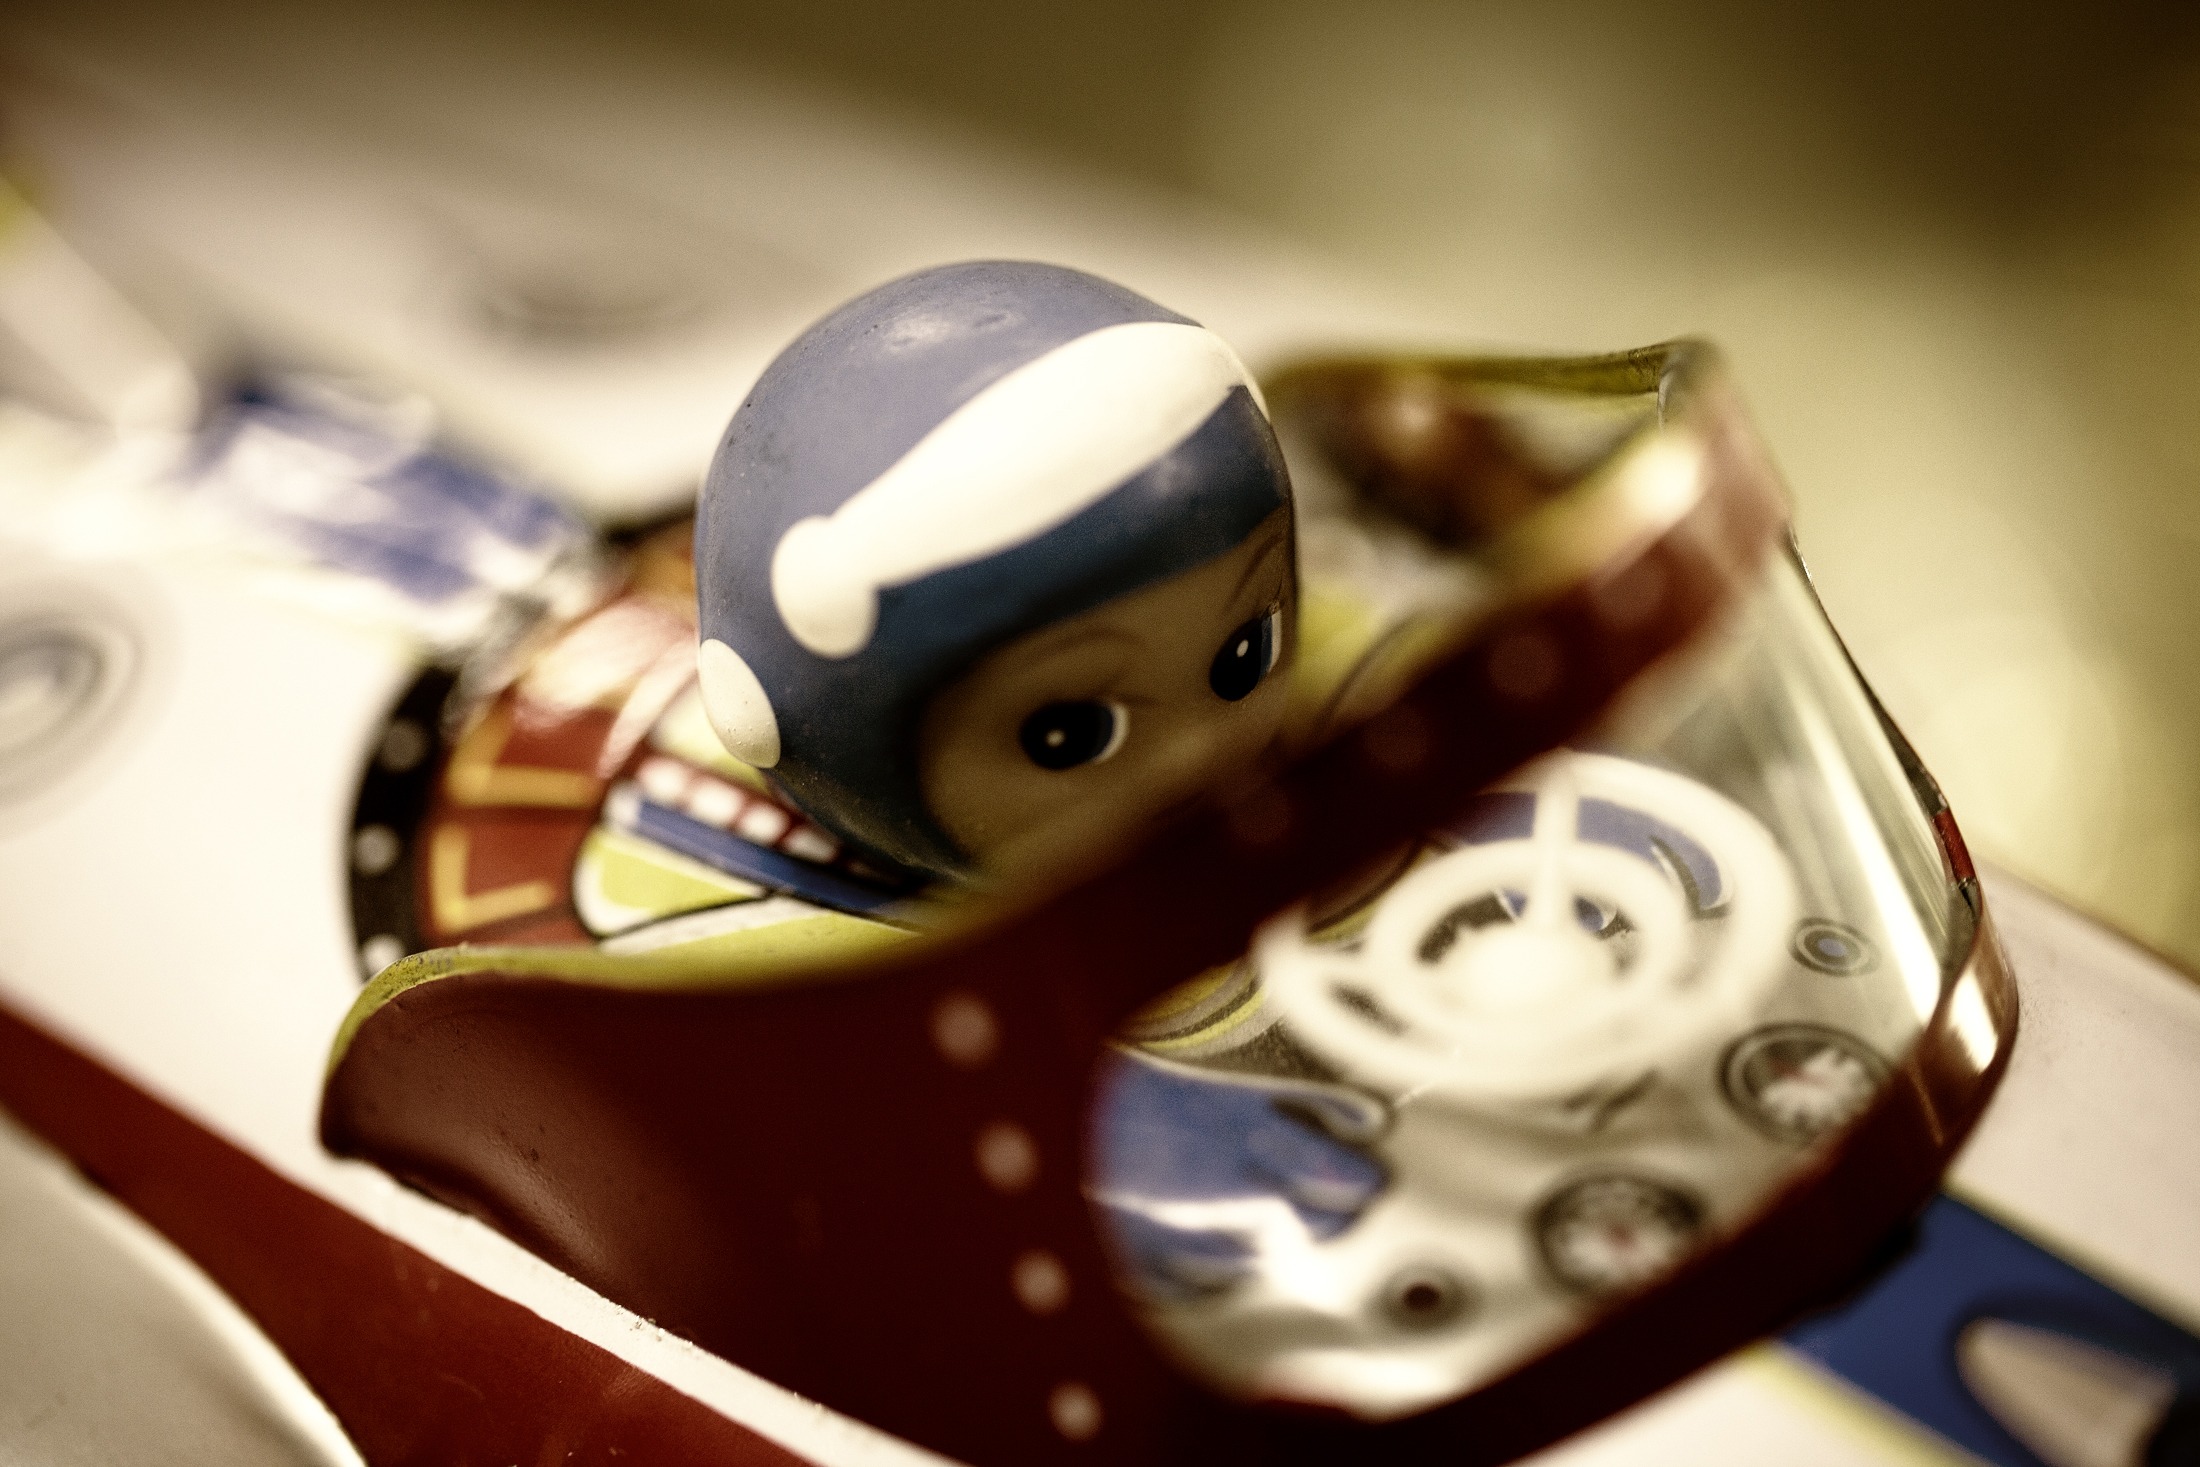
white, photography, vintage, antique, metal, toy, close up, figurine, sweetness, macro photography, wind up, rocket ship